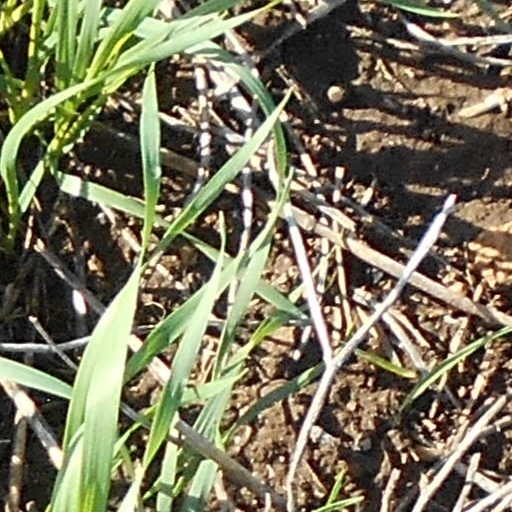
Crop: wheat